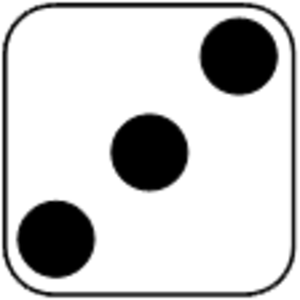
Parchís est un jeu de société dérivé de Pachisi. Il est très populaire en Espagne. Il se joue avec 1 dé et 4 pions pour chaque joueur. Le but du jeu est que chaque joueur doit amener ses 4 pions depuis la sortie de la maison jusqu'au but, en essayant de ne pas se faire manger en chemin. Le premier qui y parvient a gagné.